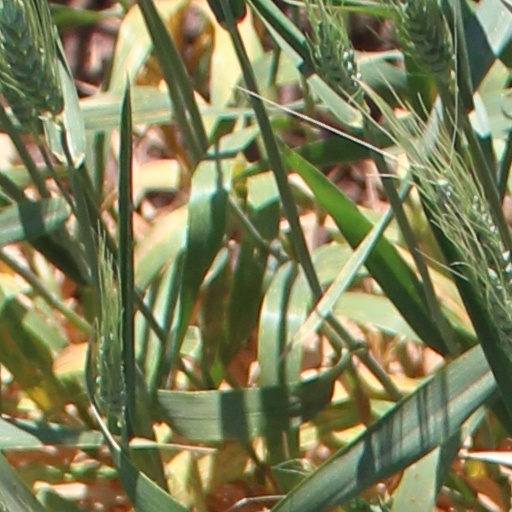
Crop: wheat